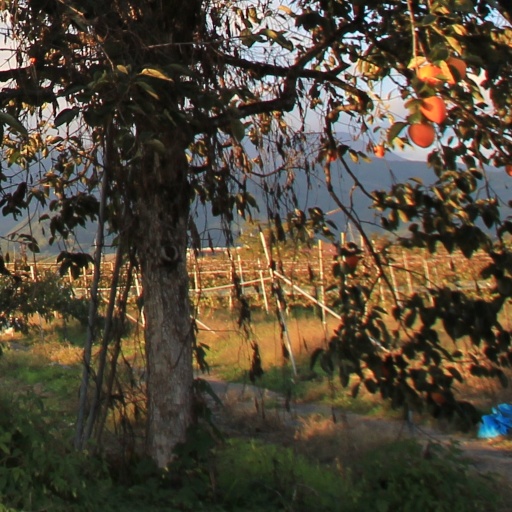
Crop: grape